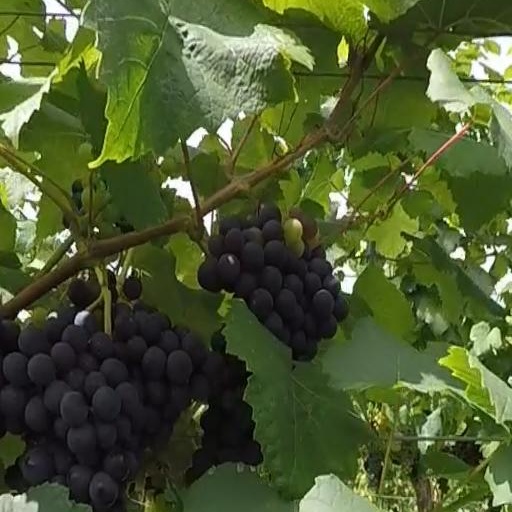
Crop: grape